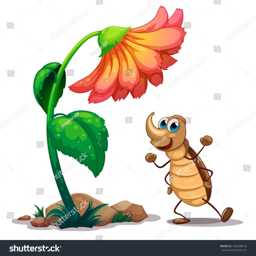
illustration of an ant dancing below the big flower on a white background